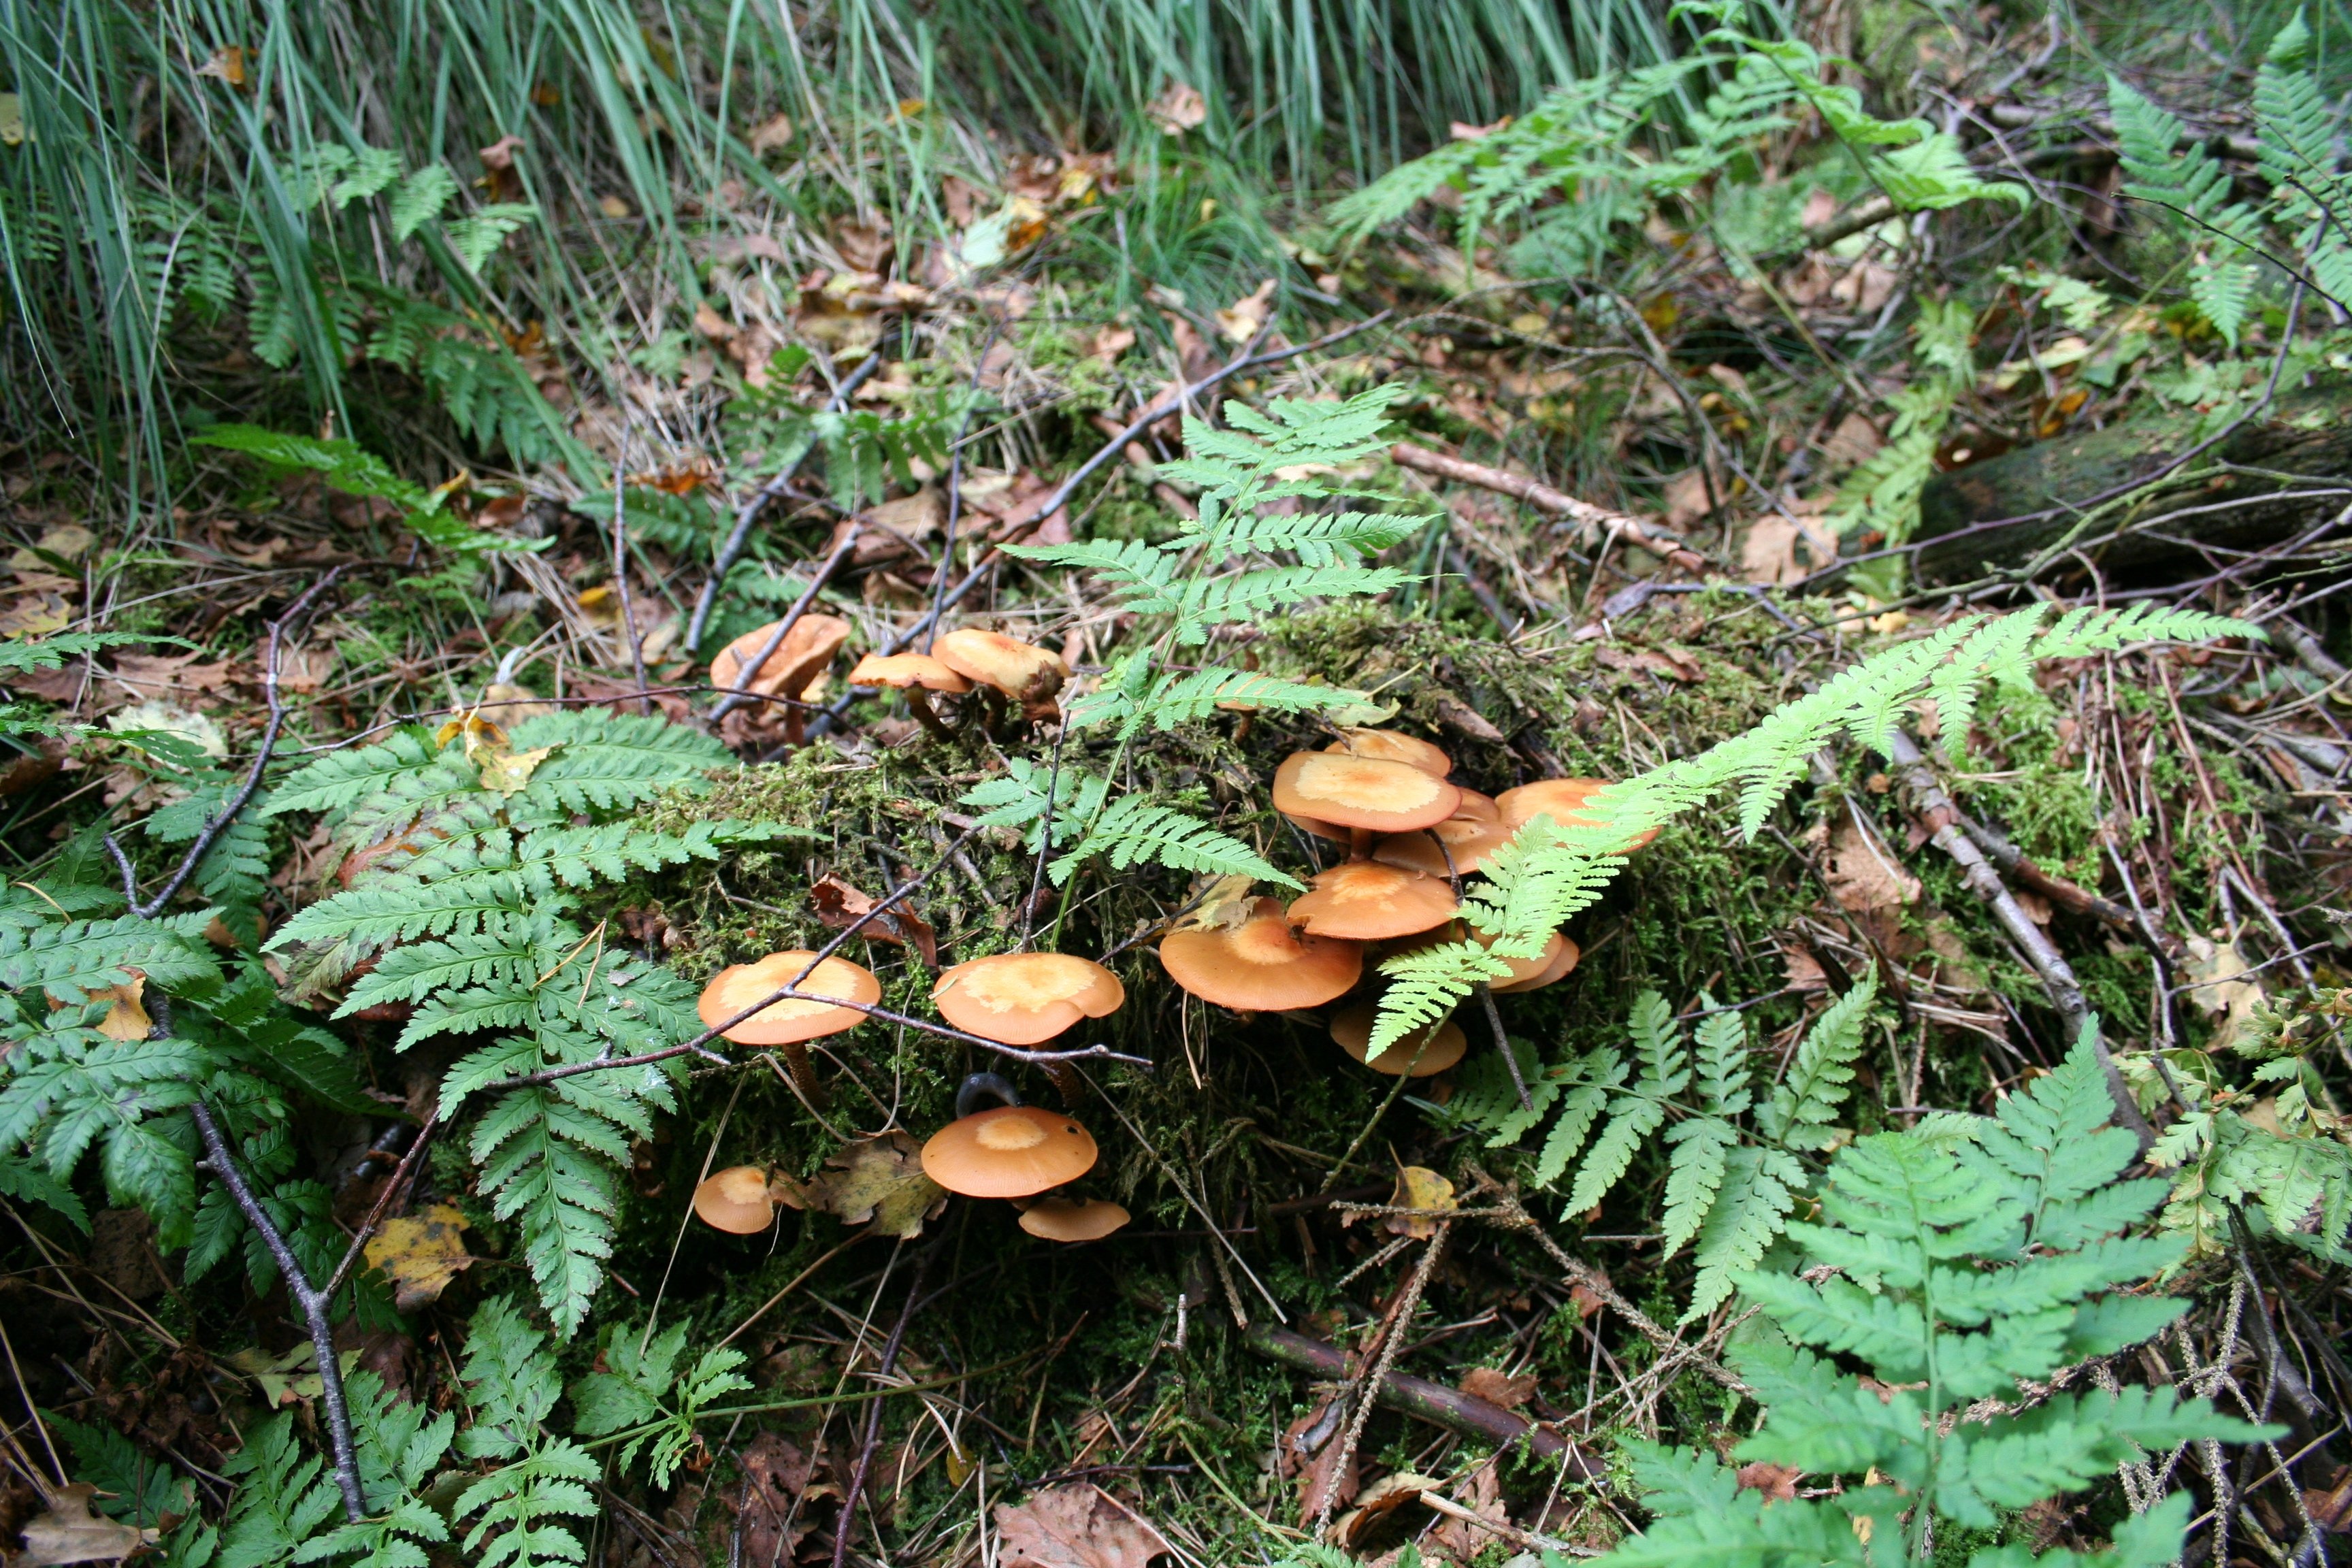
tree, nature, forest, plant, leaf, flower, jungle, autumn, botany, mushroom, flora, fungus, rainforest, woodland, habitat, ecosystem, natural environment, land plant, penny bun